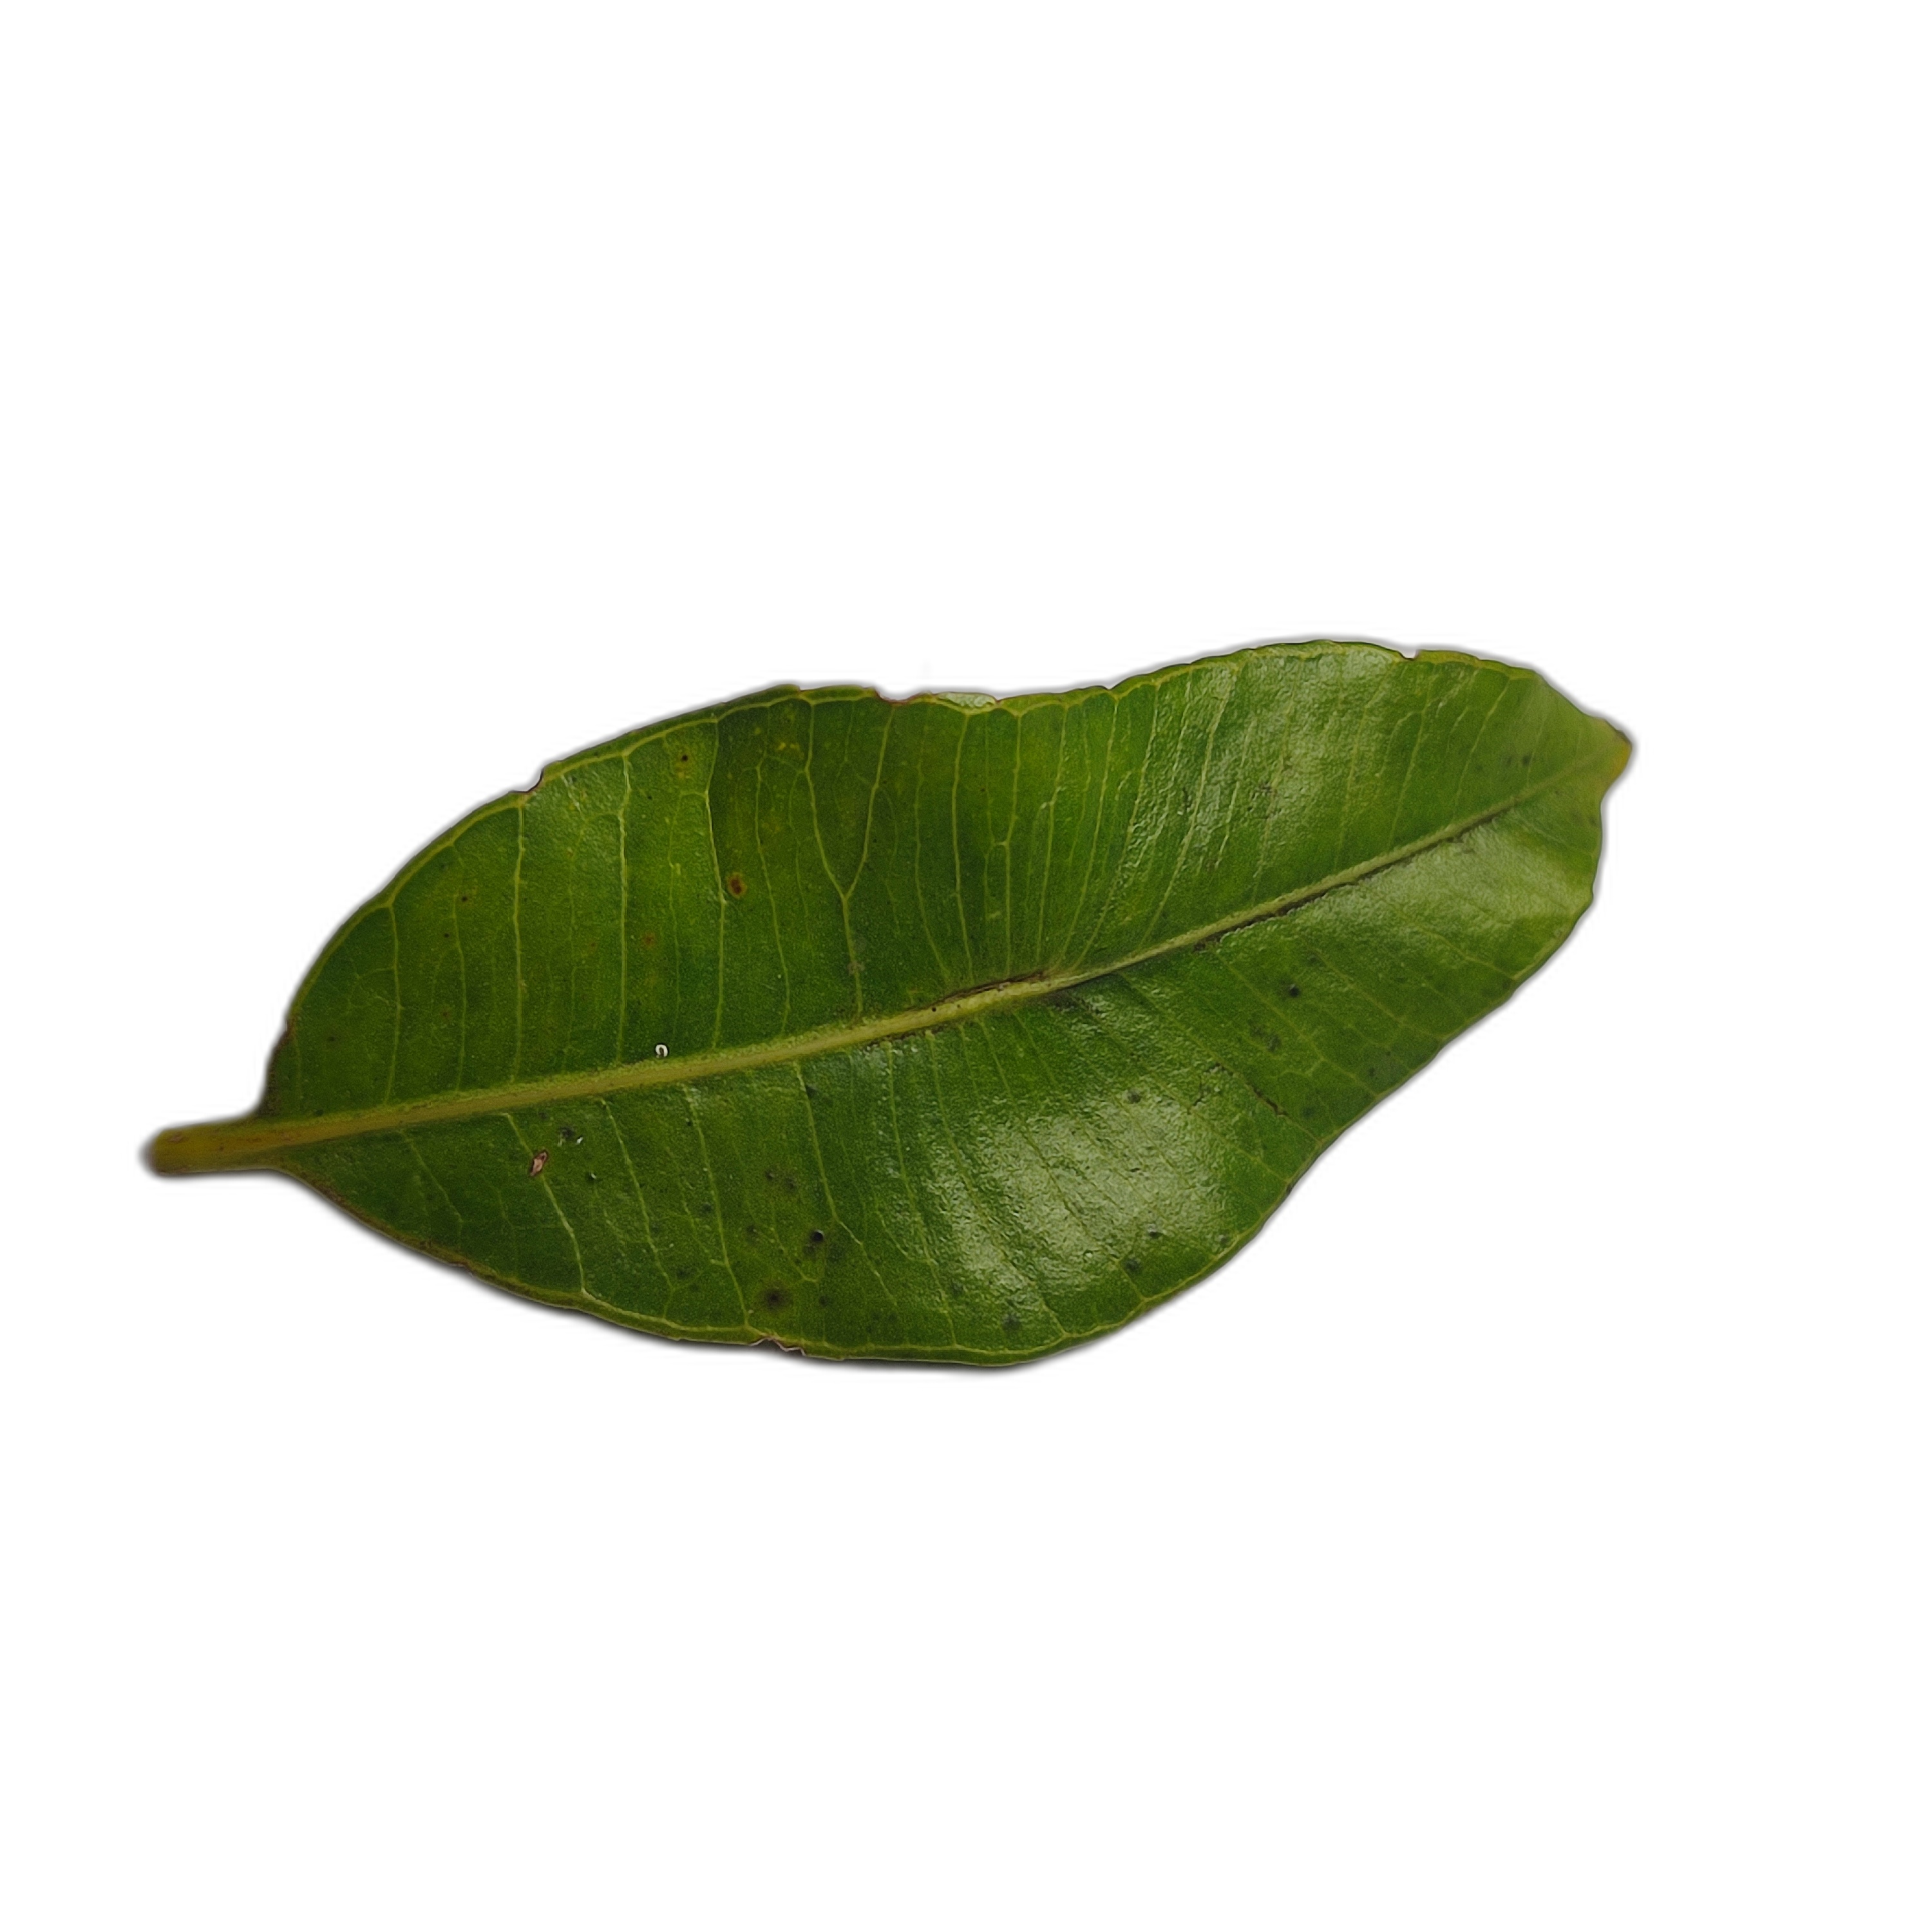
Label: healthy